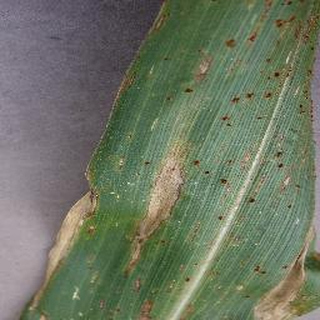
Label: corn_northern_leaf_blight